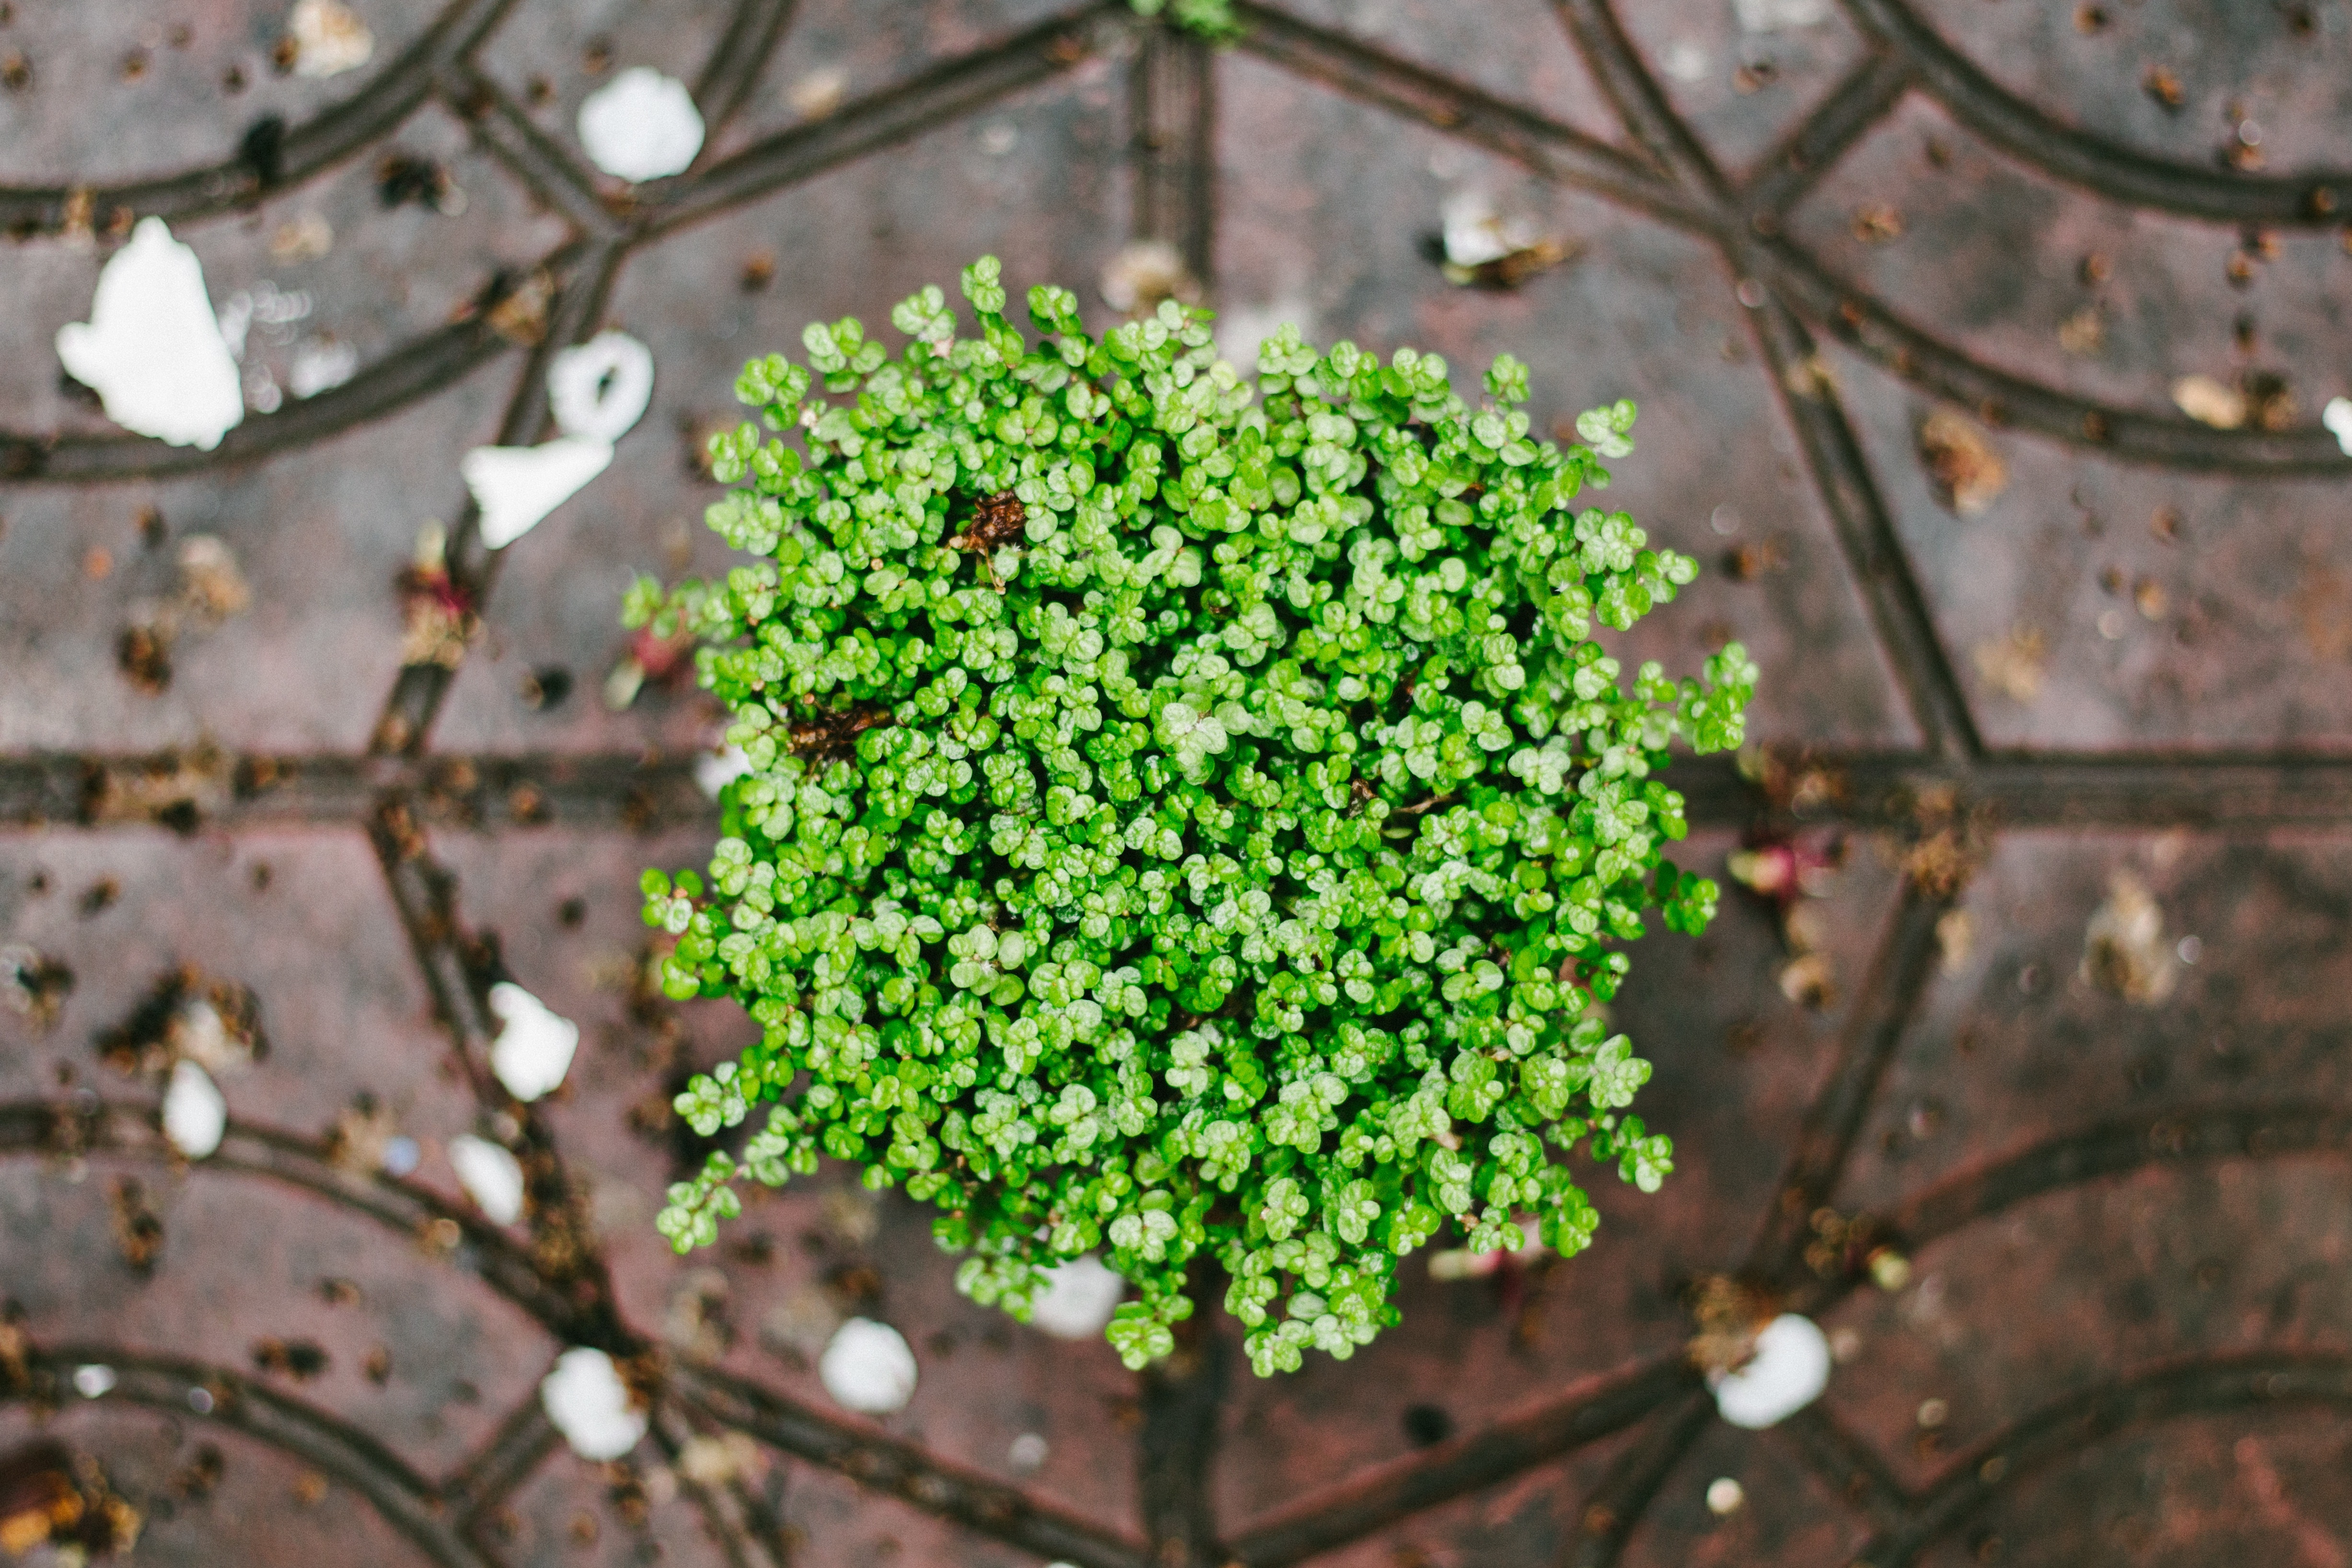
tree, nature, branch, blossom, plant, ground, leaf, flower, floor, perspective, pattern, spring, green, produce, botany, garden, flora, above, potted, leaves, shrub, macro photography, flowering plant, land plant